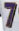
Number: 7